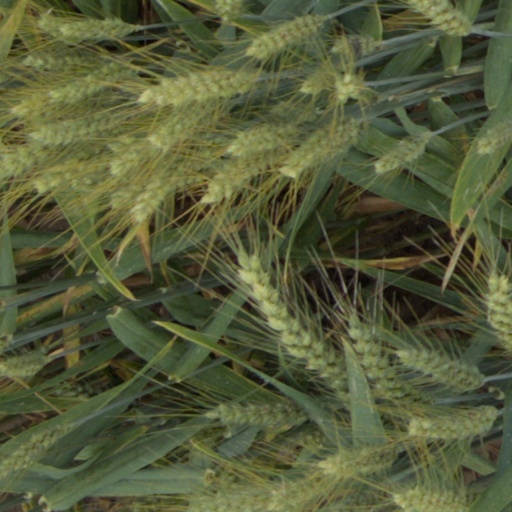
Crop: wheat